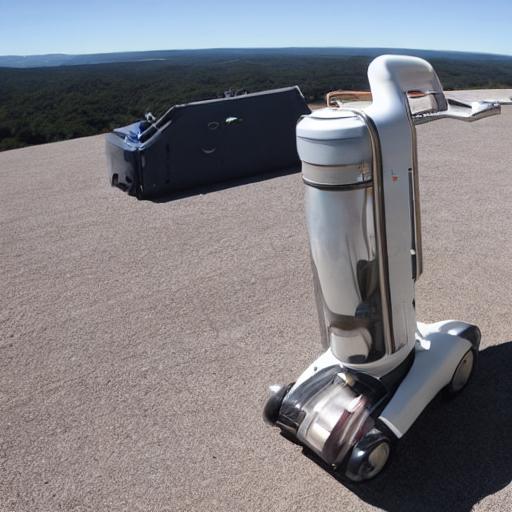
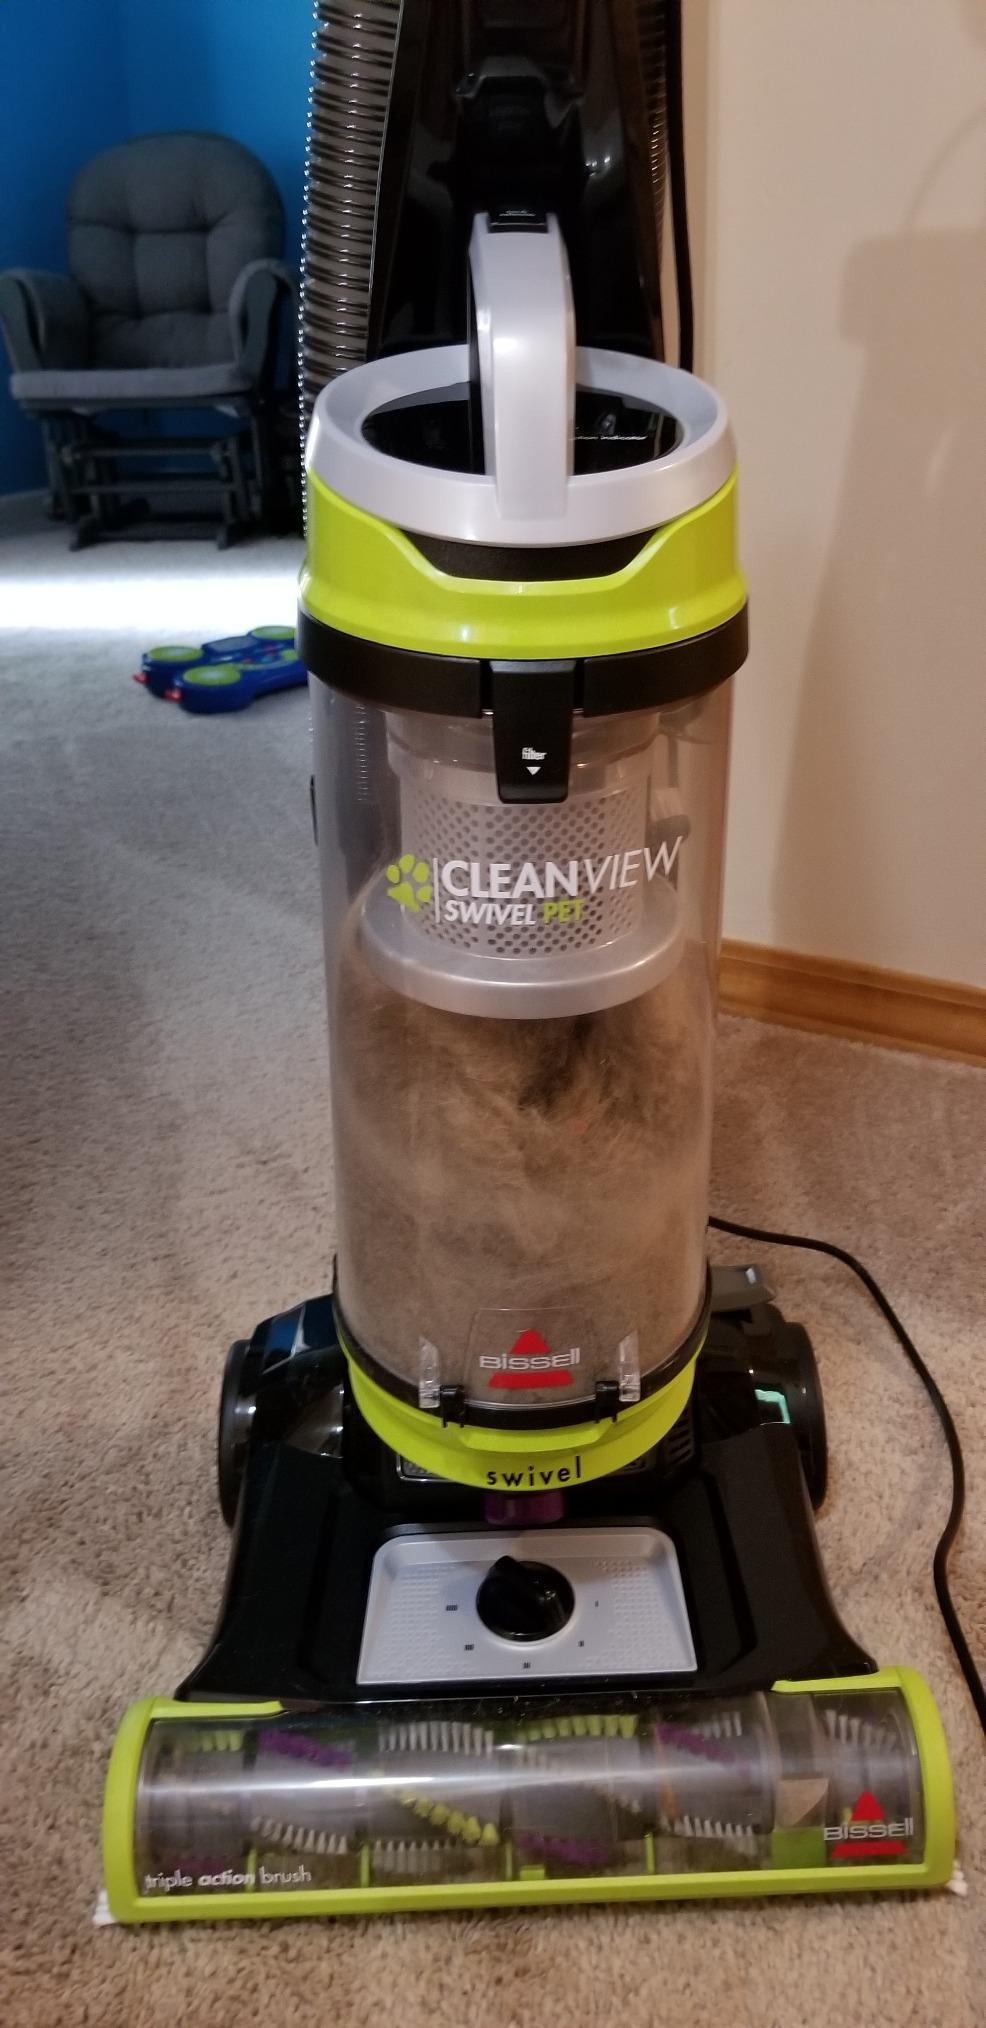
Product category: items_vacuum
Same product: no